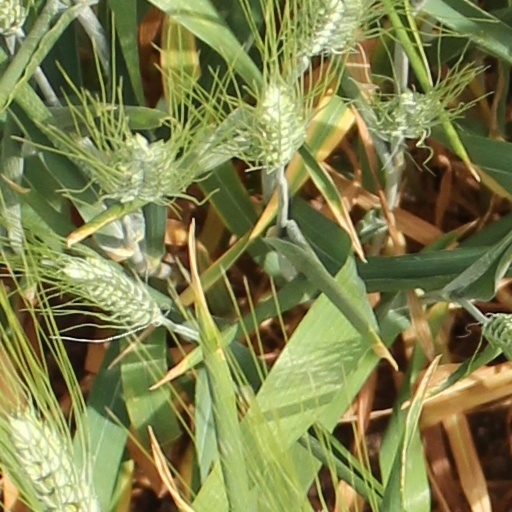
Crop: wheat